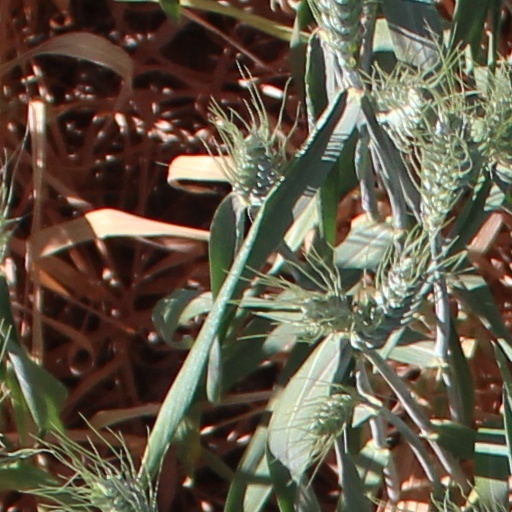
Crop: wheat